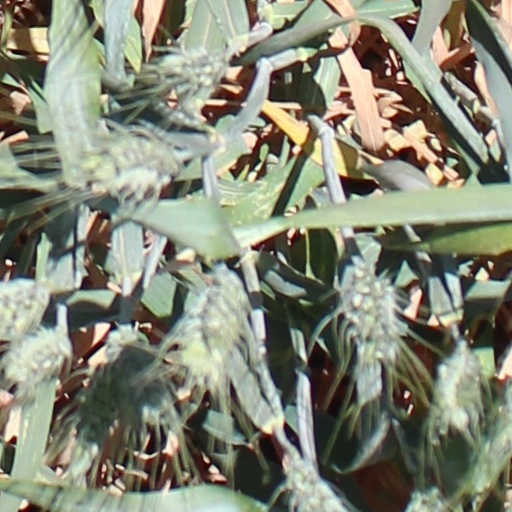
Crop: wheat